Battle of Mars-la-Tour

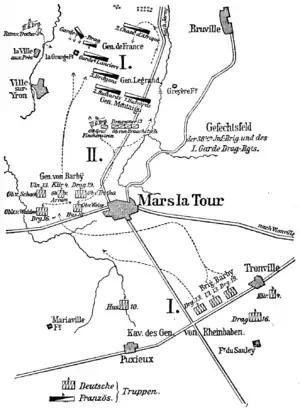
The cavalry battle at 1845.

It was at this moment that Bazaine ordered Canrobert's 6th Army Corps to stop its attack and the pressure on the Prussian 6th Infantry Division ceased. The battle west of Rezonville around the Metz-Verdun road evolved into an artillery duel. On the German left, Barby's 11th Cavalry Brigade was holding its ground north of Tronville. The French and German artillery exchanged shell fire at first and when Grenier's Division from 4th Army Corps arrived, the French began to advance at 1445. Fire from French skirmisher swarms and mitrailleuses overwhelmed Barby's cavalry at 500-meters range and the Germans fell back slowly on Tronville. Four French divisions, two from 3rd Army Corps, Grenier's from General Landmirault's 4th Army Corps and Trixier's from 6th Army Corps, were now massed against the German left flank and poised to outflank it. Faced with French artillery fire, all German forces north of Vionville began to withdraw slowly, delaying the French for an hour. They were helped by the wet ground, which impeded the French movements. French counter-battery fire forced the advanced Prussian batteries, which had nearly exhausted their ammunition, to abandon their positions and restock on ammunition south-west of Vionville.